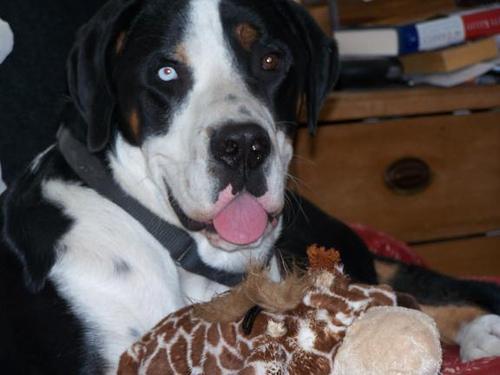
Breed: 237-n000086-Greater_Swiss_Mountain_dog